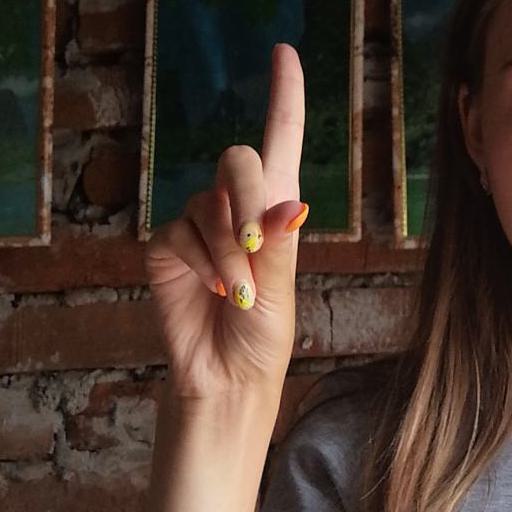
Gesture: one